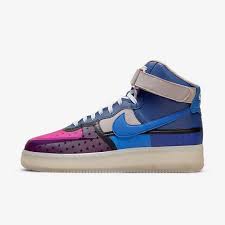
Label: Sneaker